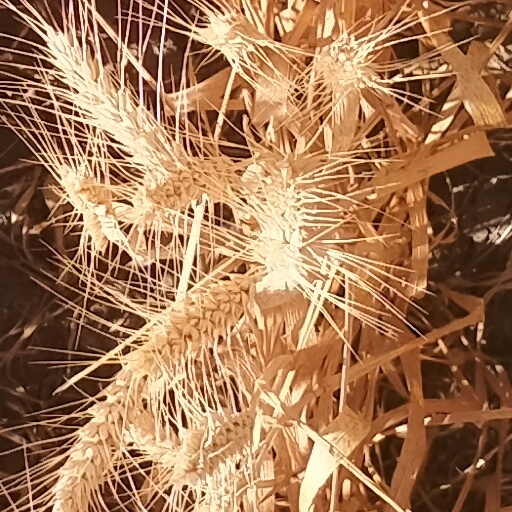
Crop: wheat